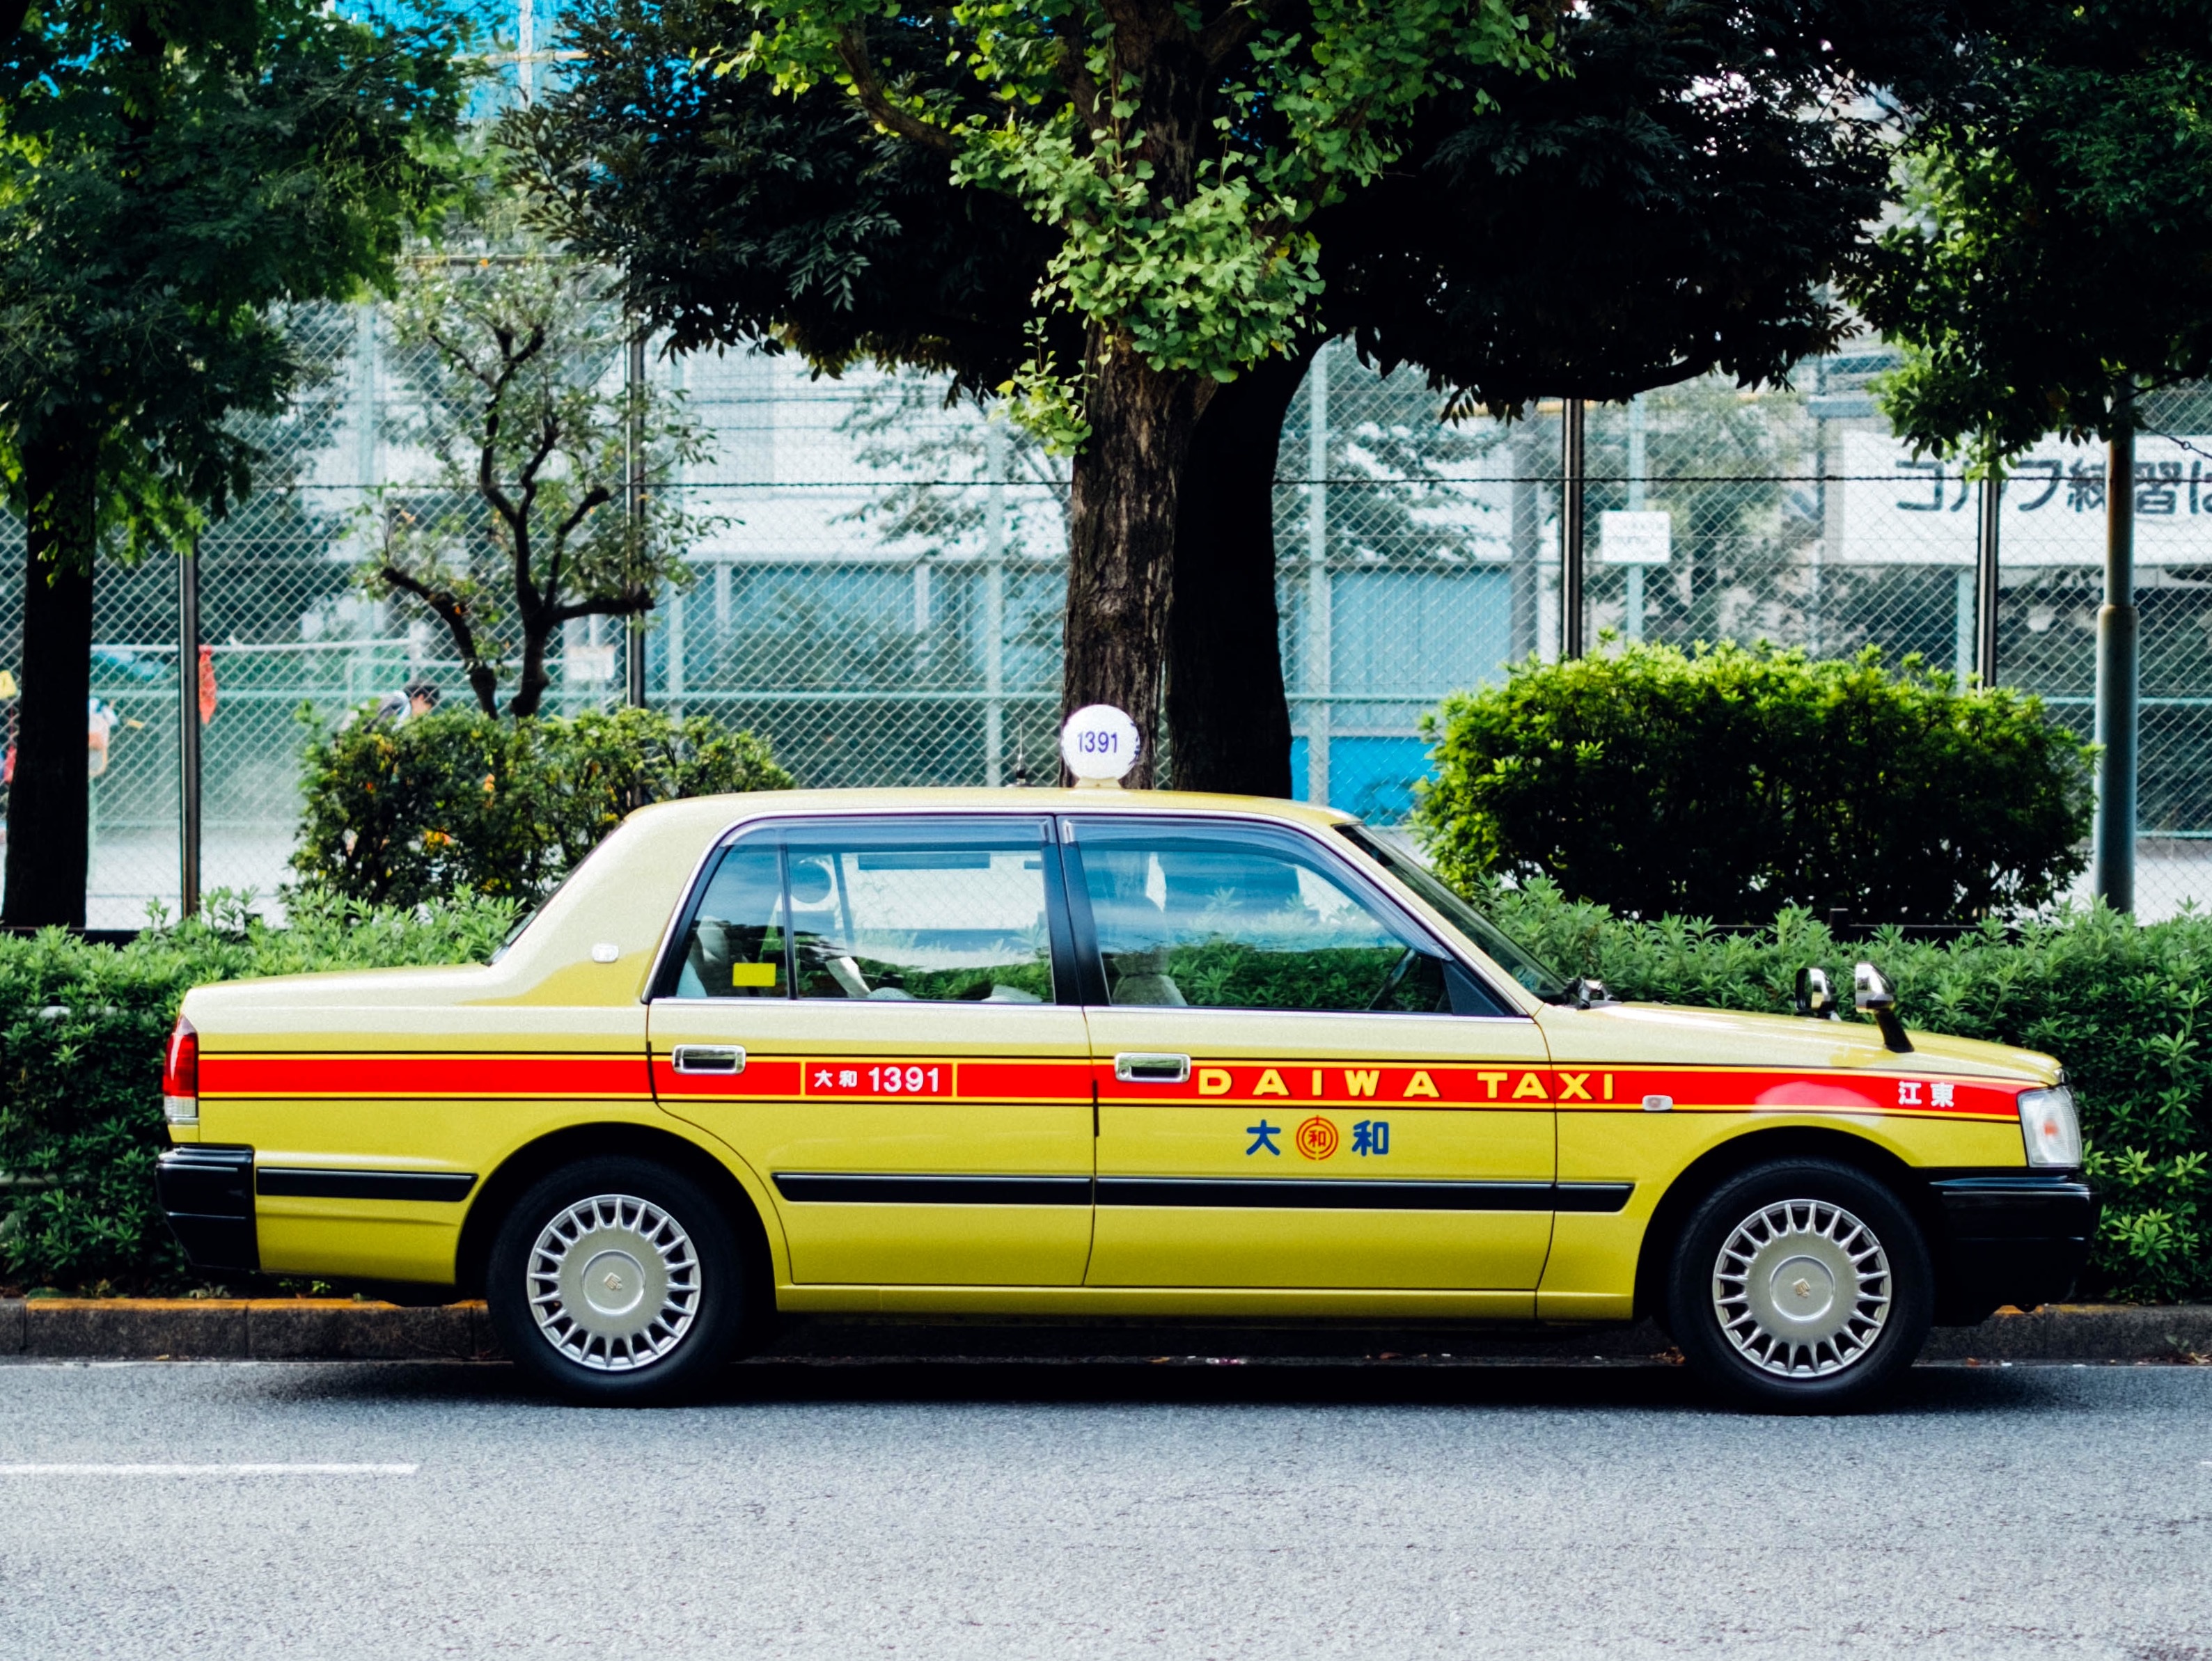
car, taxi, vehicle, sedan, land vehicle, automobile make, compact car, luxury vehicle